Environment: real
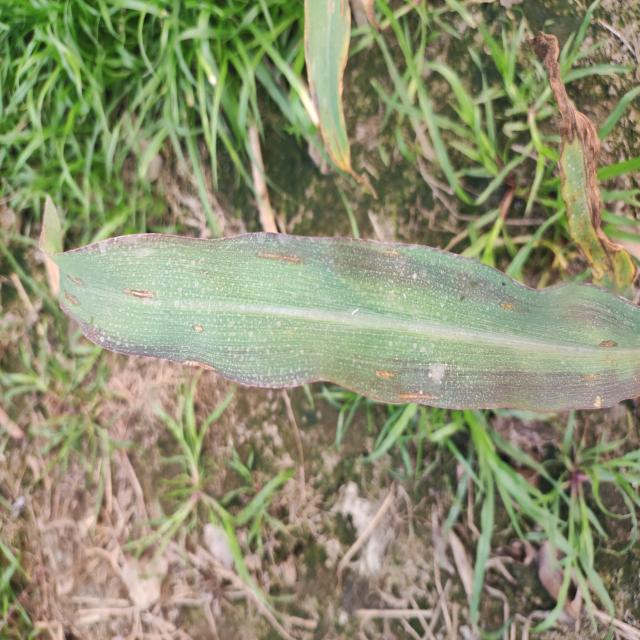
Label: phosphorus_deficiency